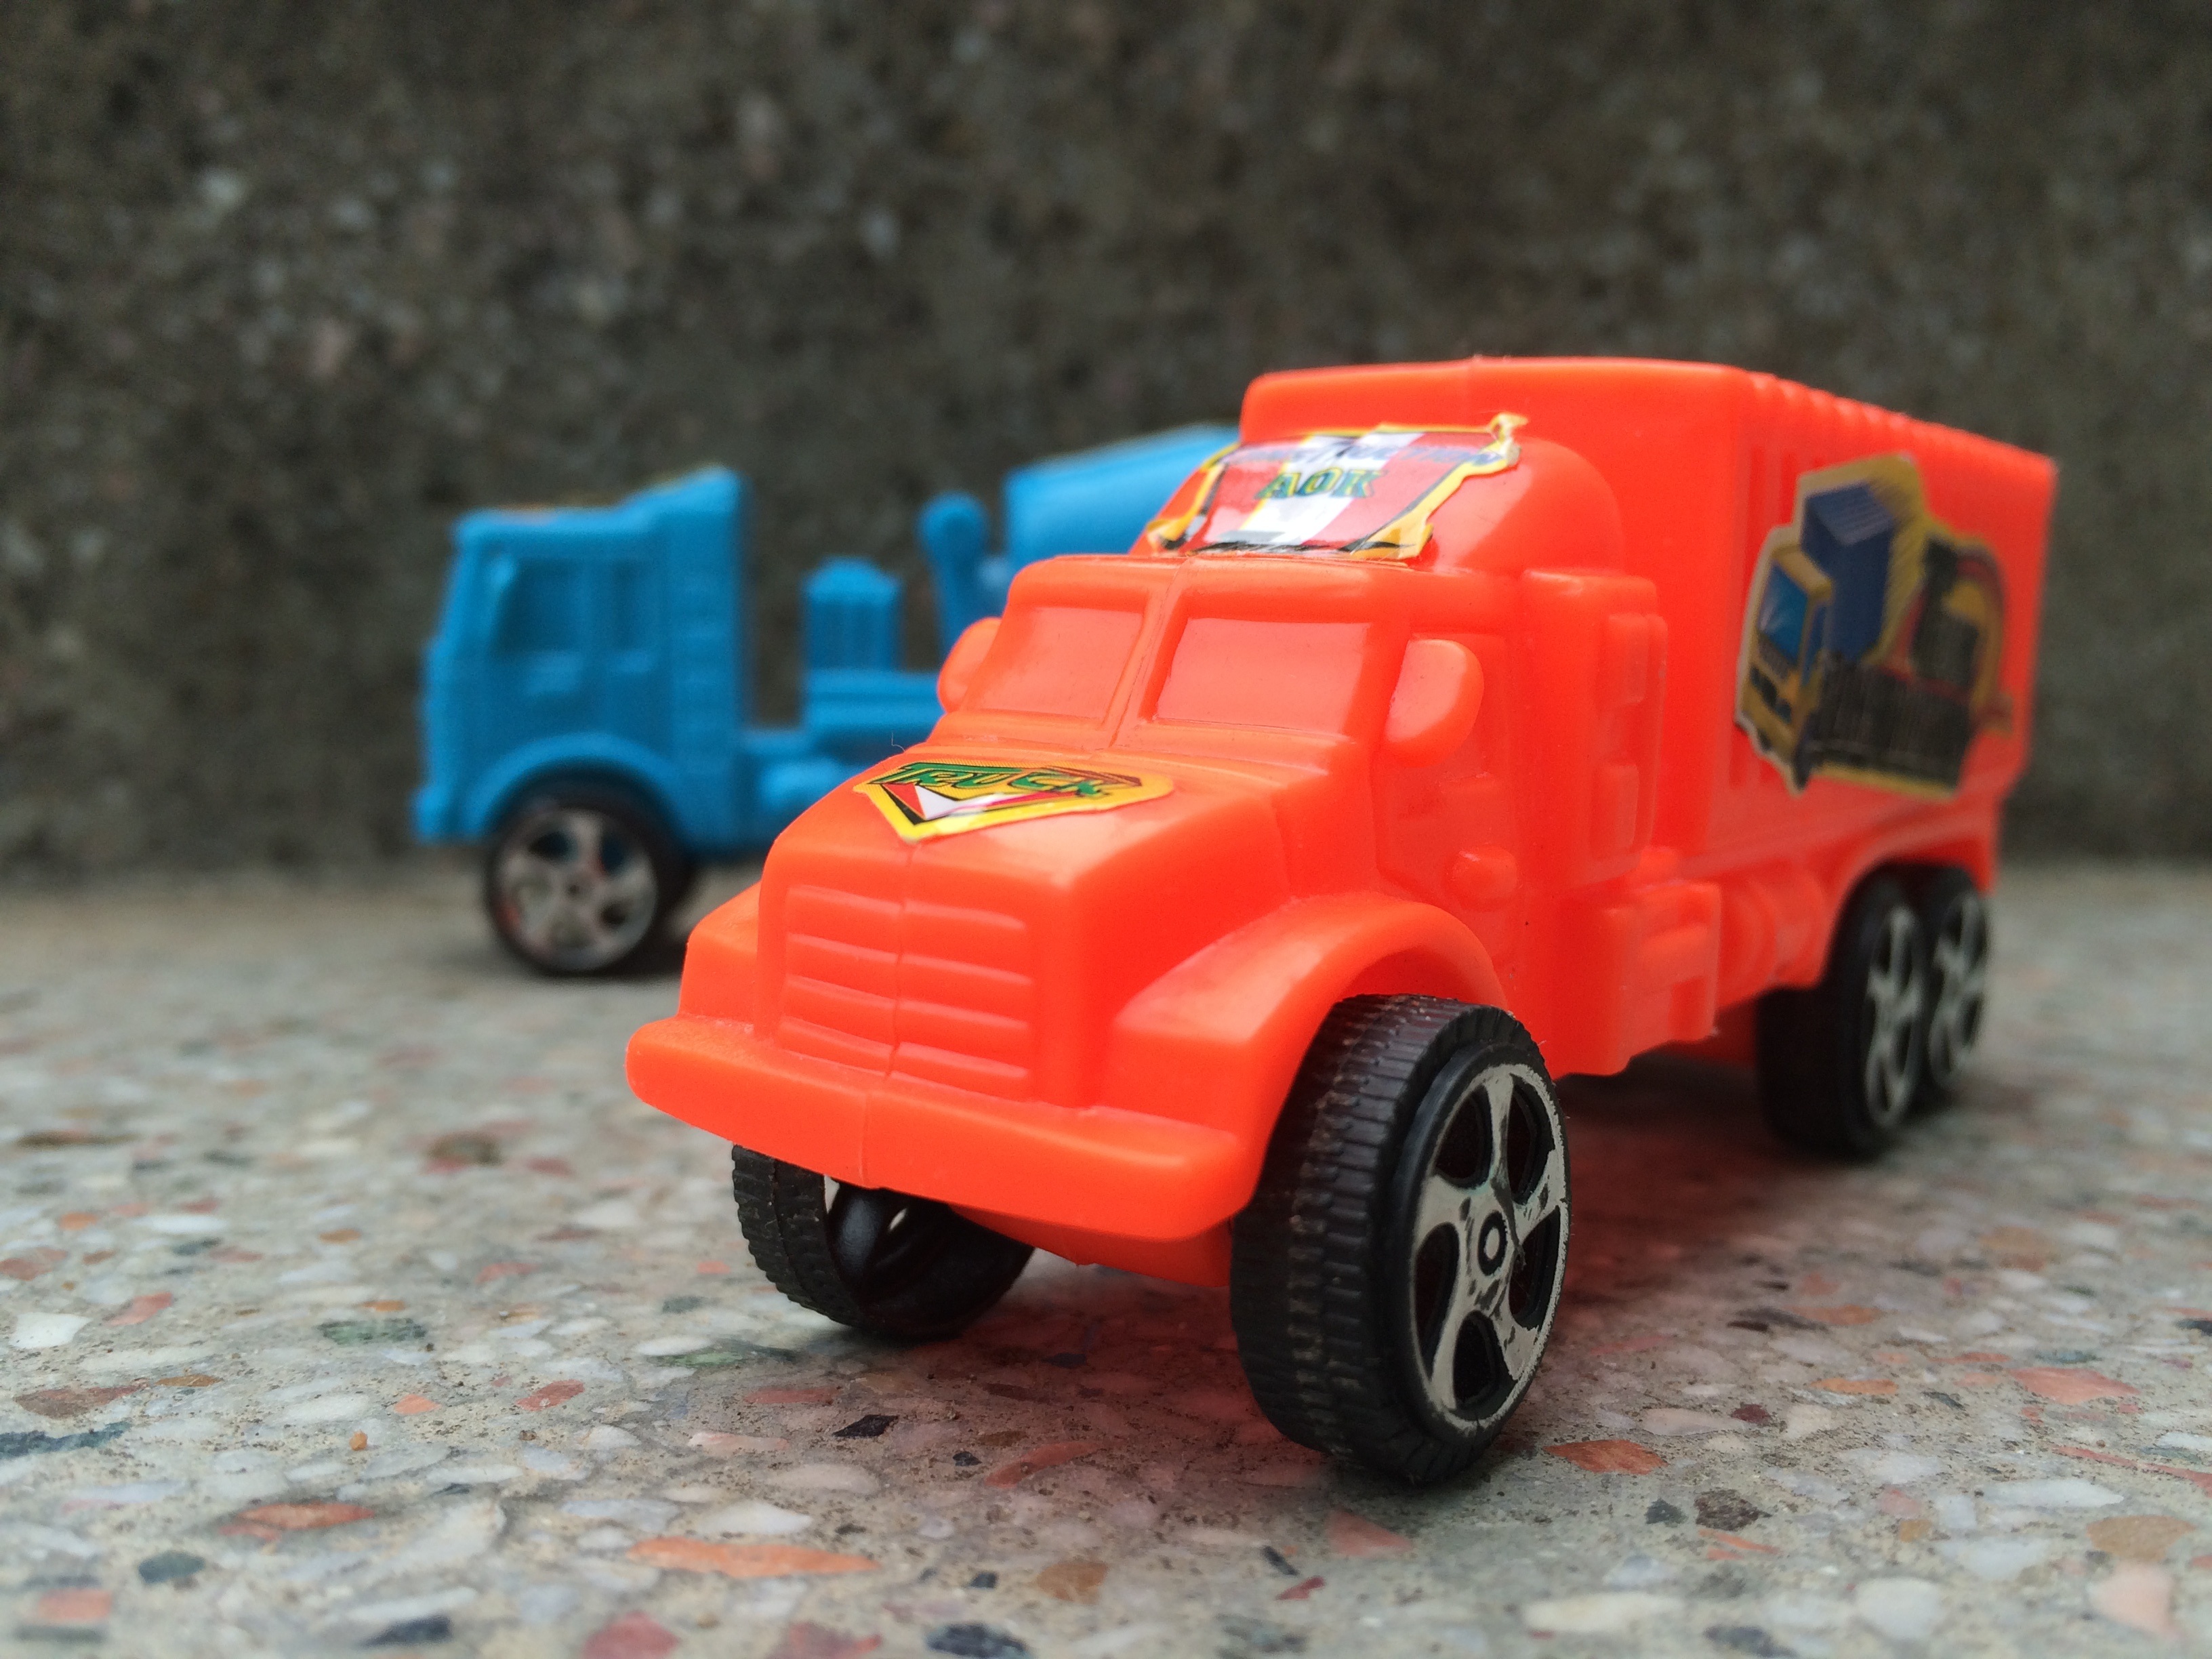
car, tractor, automobile, plastic, transportation, transport, truck, model, vehicle, small, industry, toy, automotive, sports car, container, cargo, pickup, delivery, model car, land vehicle, automobile make